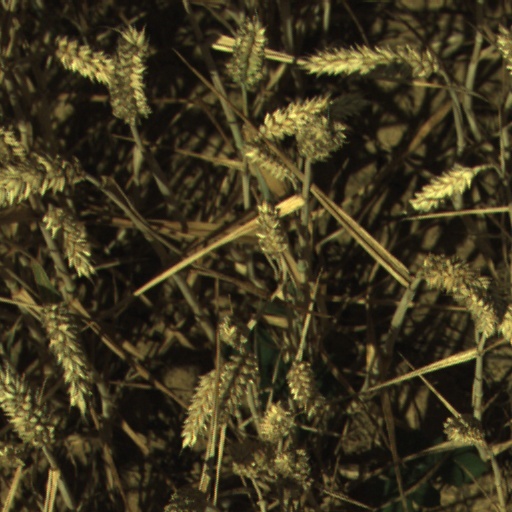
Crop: wheat